Eboshi-ori

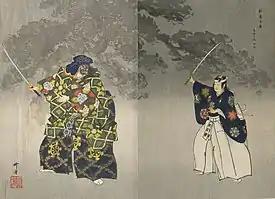
Pair or woodblock prints with a scene from "Eboshi-ori" by Tsukioka Kōgyo, from the series "Nōgaku hyakuban" or "One Hundred Noh Plays" (National Noh Theatre)

The play falls into the category of genzai-mono, or present time plays, where the action takes place consecutively, without the (more usual) retrospective flashback.